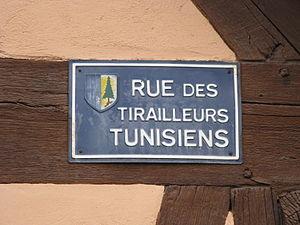
en mémoire des libérateurs ""La rue des Tirailleurs Tunisiens"" à Scheibenhard en Alsace."
Le 4ᵉ régiment de tirailleurs tunisiens était un régiment d'infanterie appartenant à l'Armée d'Afrique qui dépendait de l'armée de terre française.
Les tirailleurs algériens, appelés aussi Turcos, étaient des unités d'infanterie appartenant à l'Armée d'Afrique qui dépendait de l'armée de terre française. Ces unités à recrutement majoritairement indigène venues d'Algérie française ont existé de 1842 à 1964.
Scheibenhard est une commune française située dans le département du Bas-Rhin, en région Grand Est.